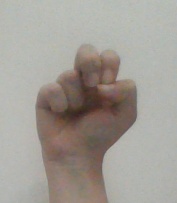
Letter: gaaf